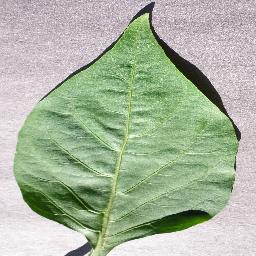
Label: Pepper,_bell___healthy